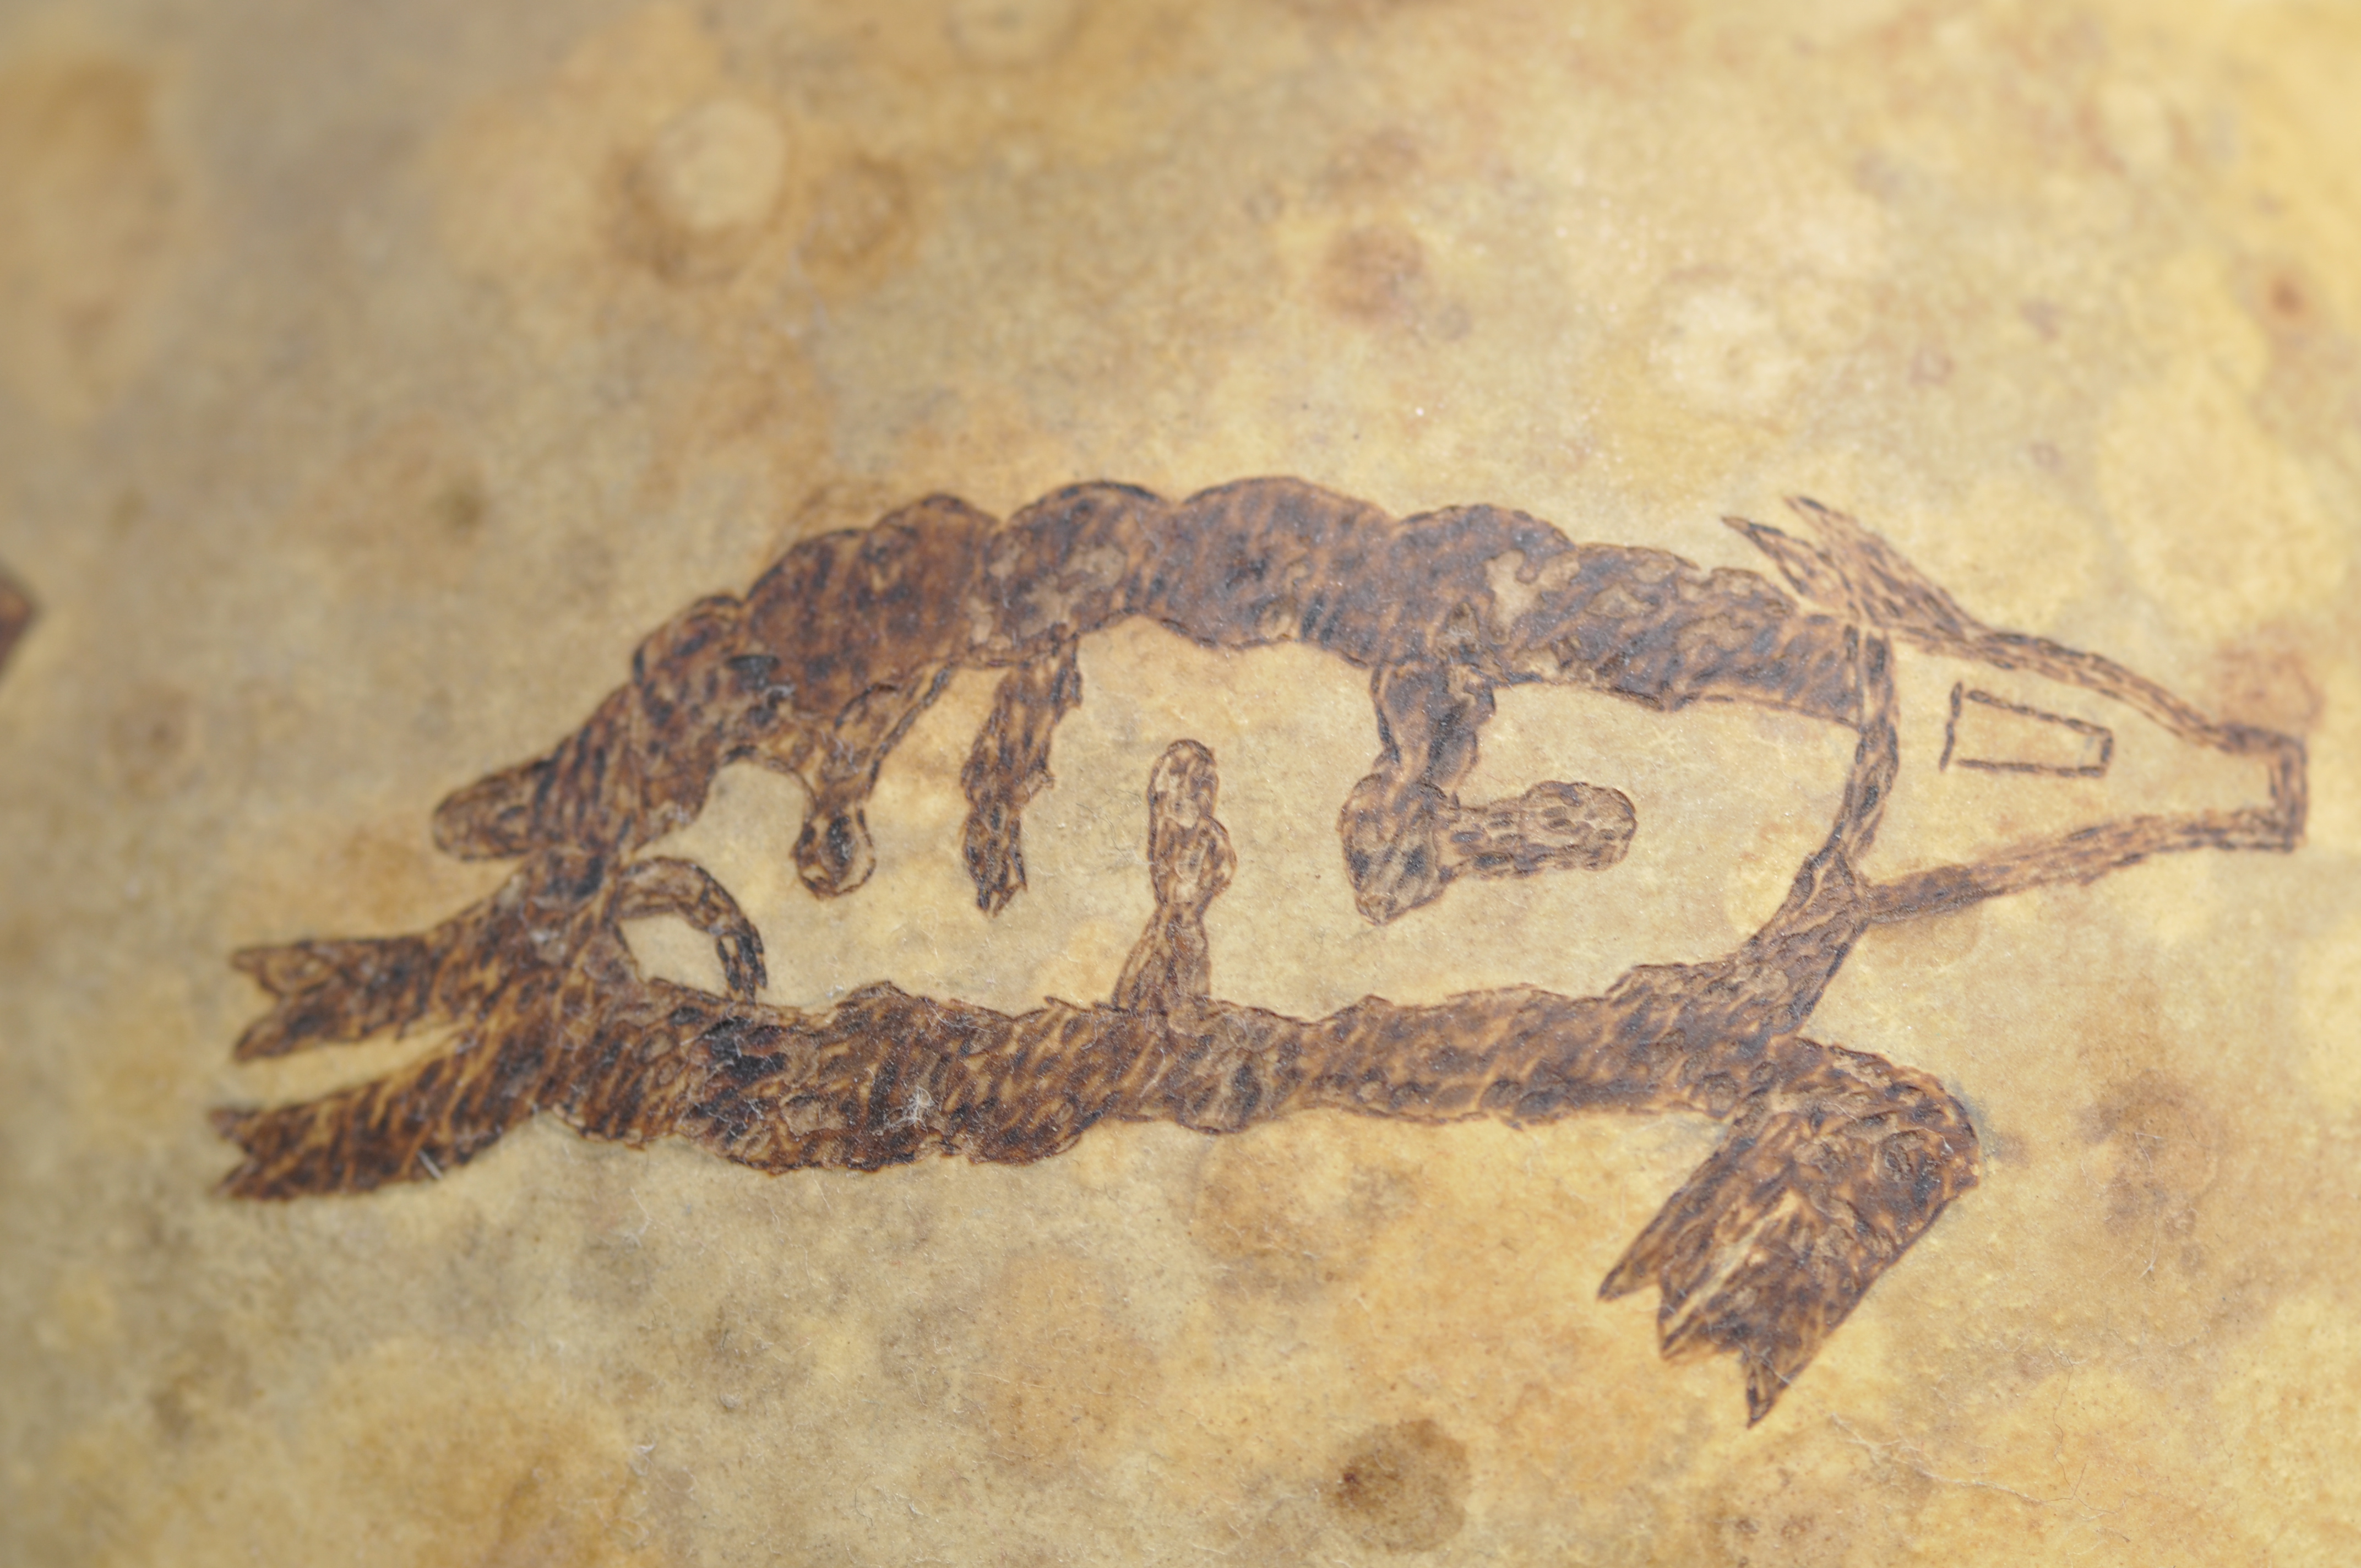
pattern, old, texture, vintage, ancient, design, antique, abstract, wall, decoration, art, mosaic, money, grunge, stone, paper, wallpaper, retro, decorative, ornament, china, detail, brown, currency, flower, drawing, illustration, fossil, history